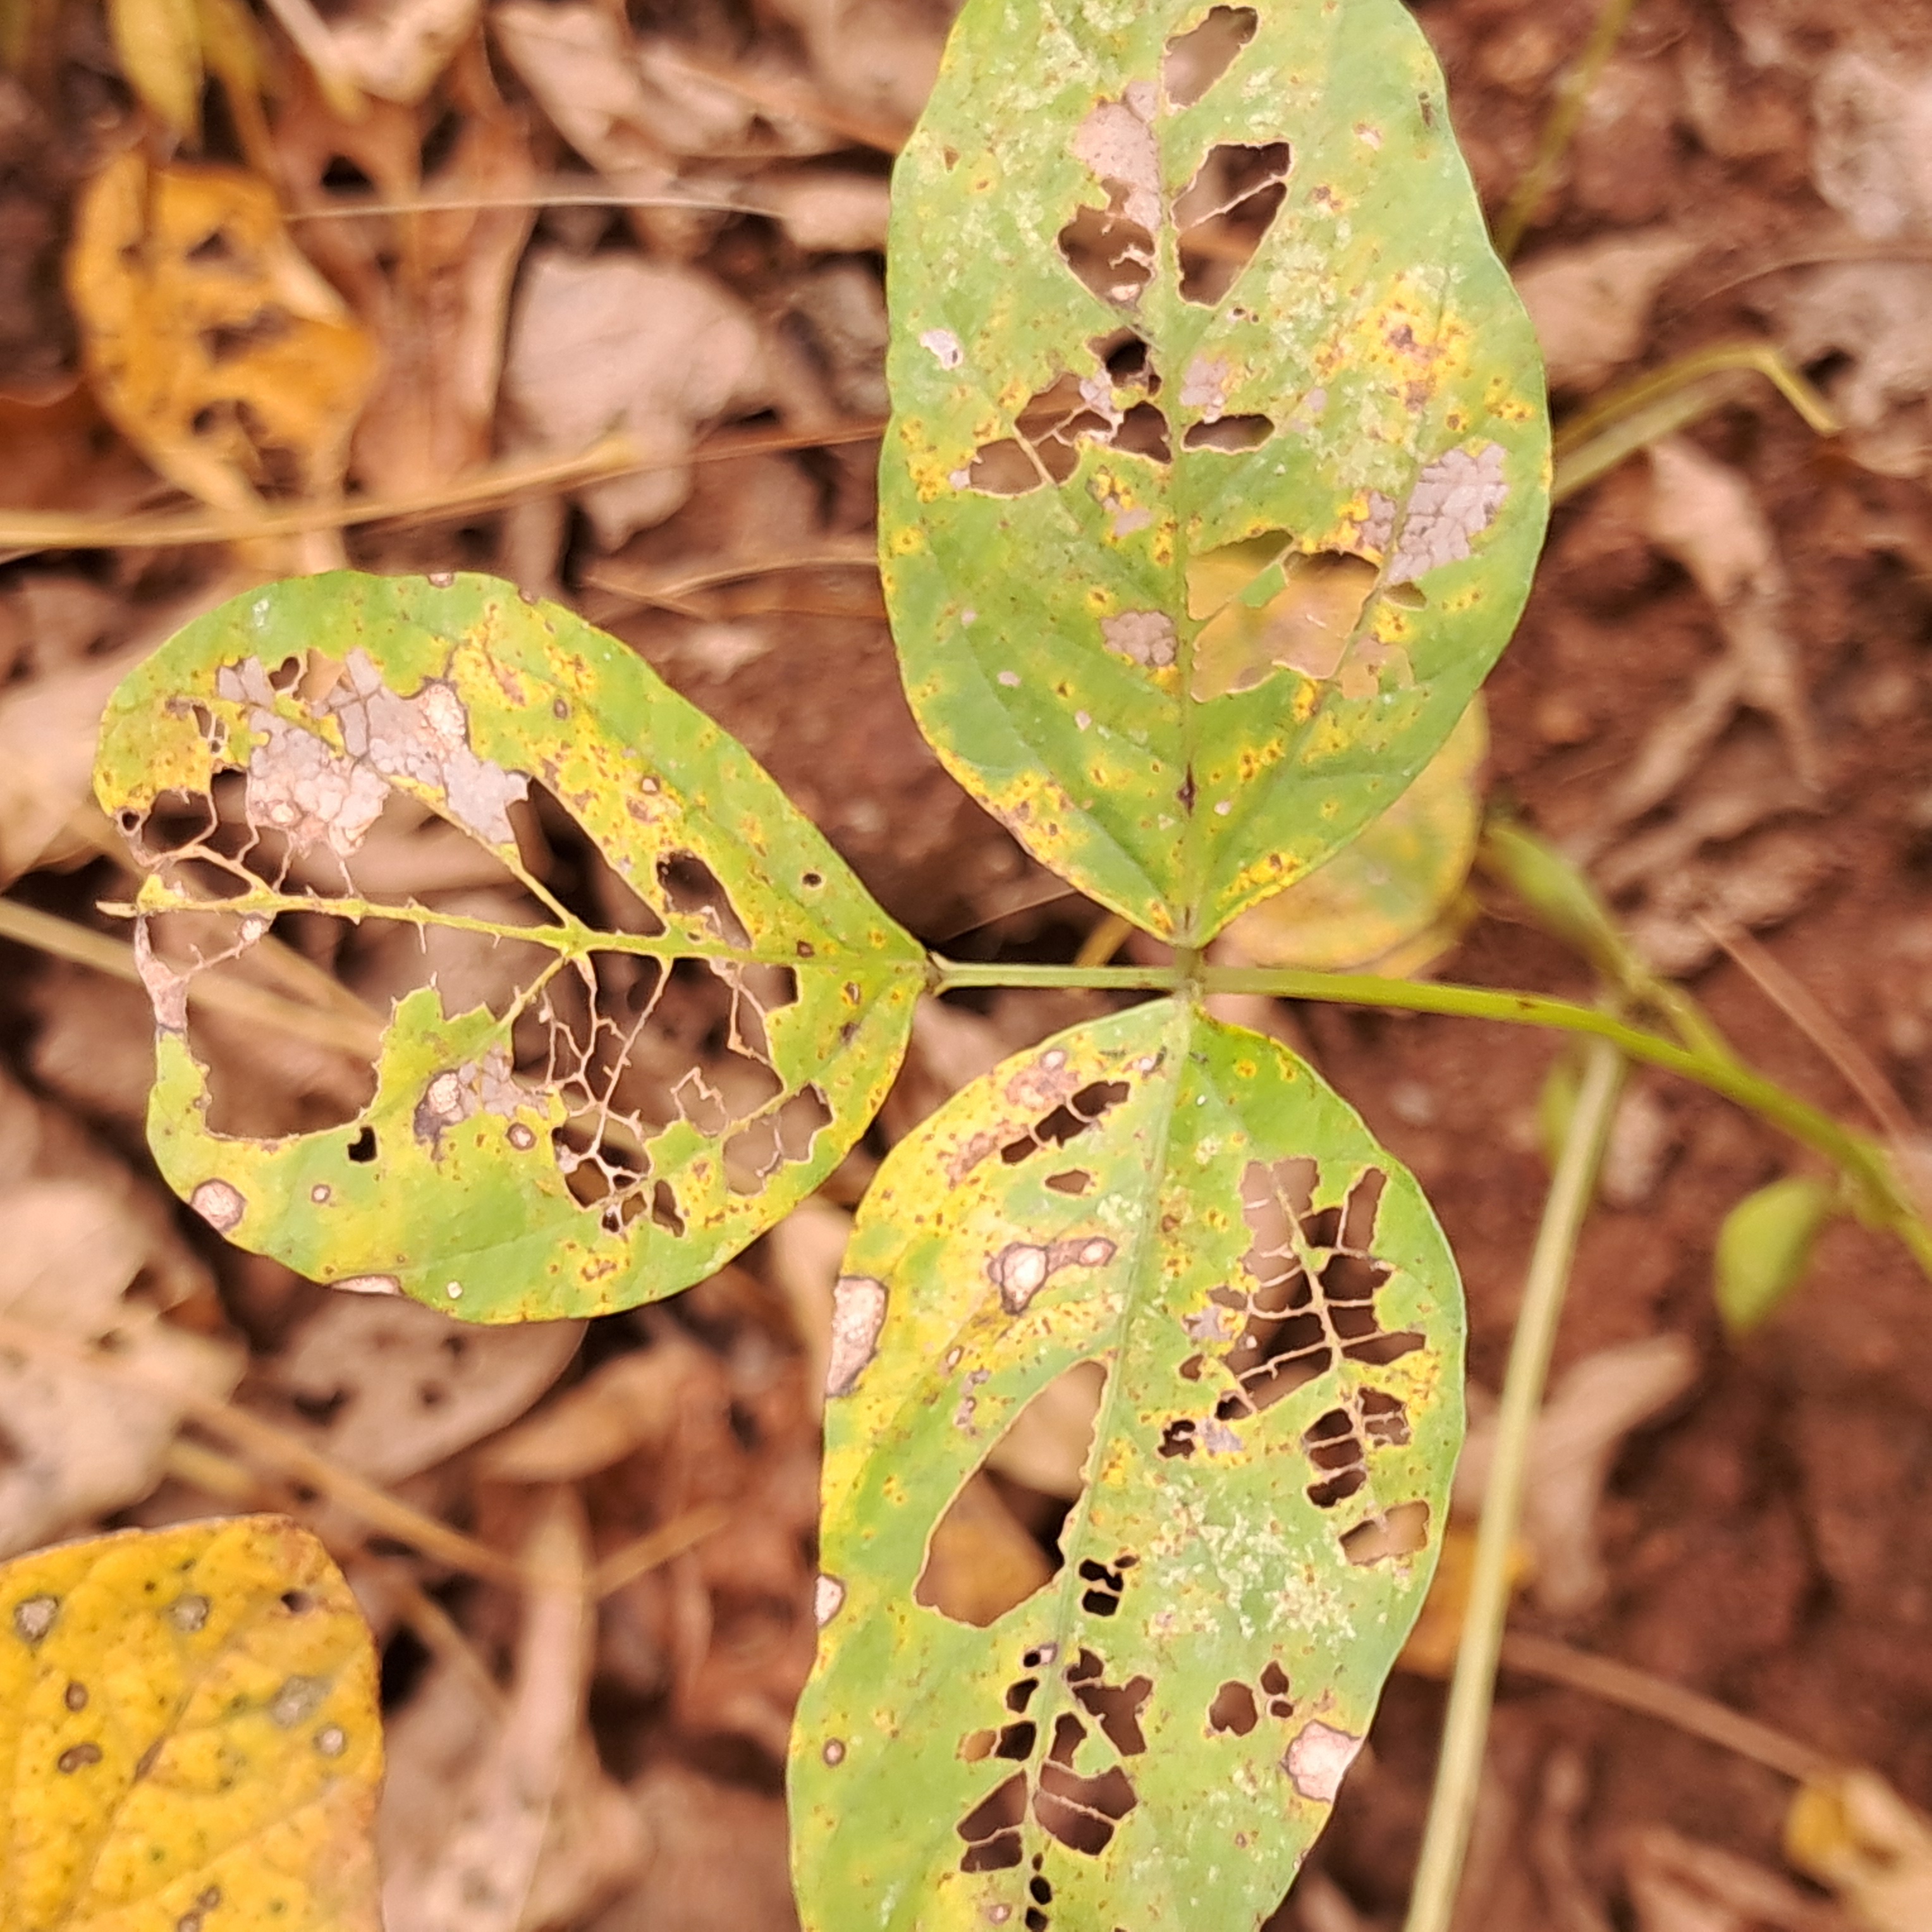
Label: Caterpillar_Semilooper_Pest